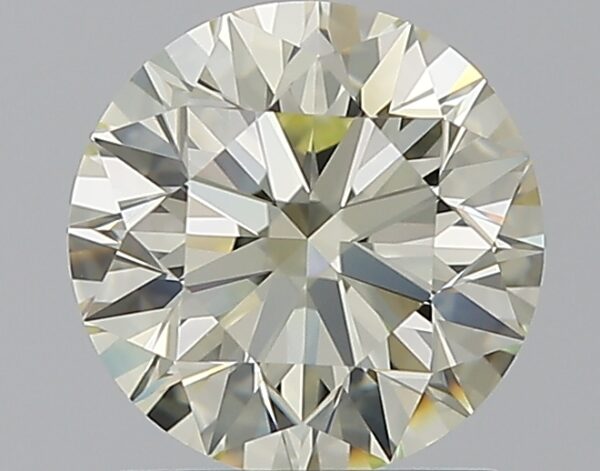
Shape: round
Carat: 1.22
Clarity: VVS2
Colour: Q-R
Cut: EX
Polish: EX
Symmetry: EX
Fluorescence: F
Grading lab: GIA
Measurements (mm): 6.78 x 6.83 x 4.27